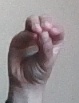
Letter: ha